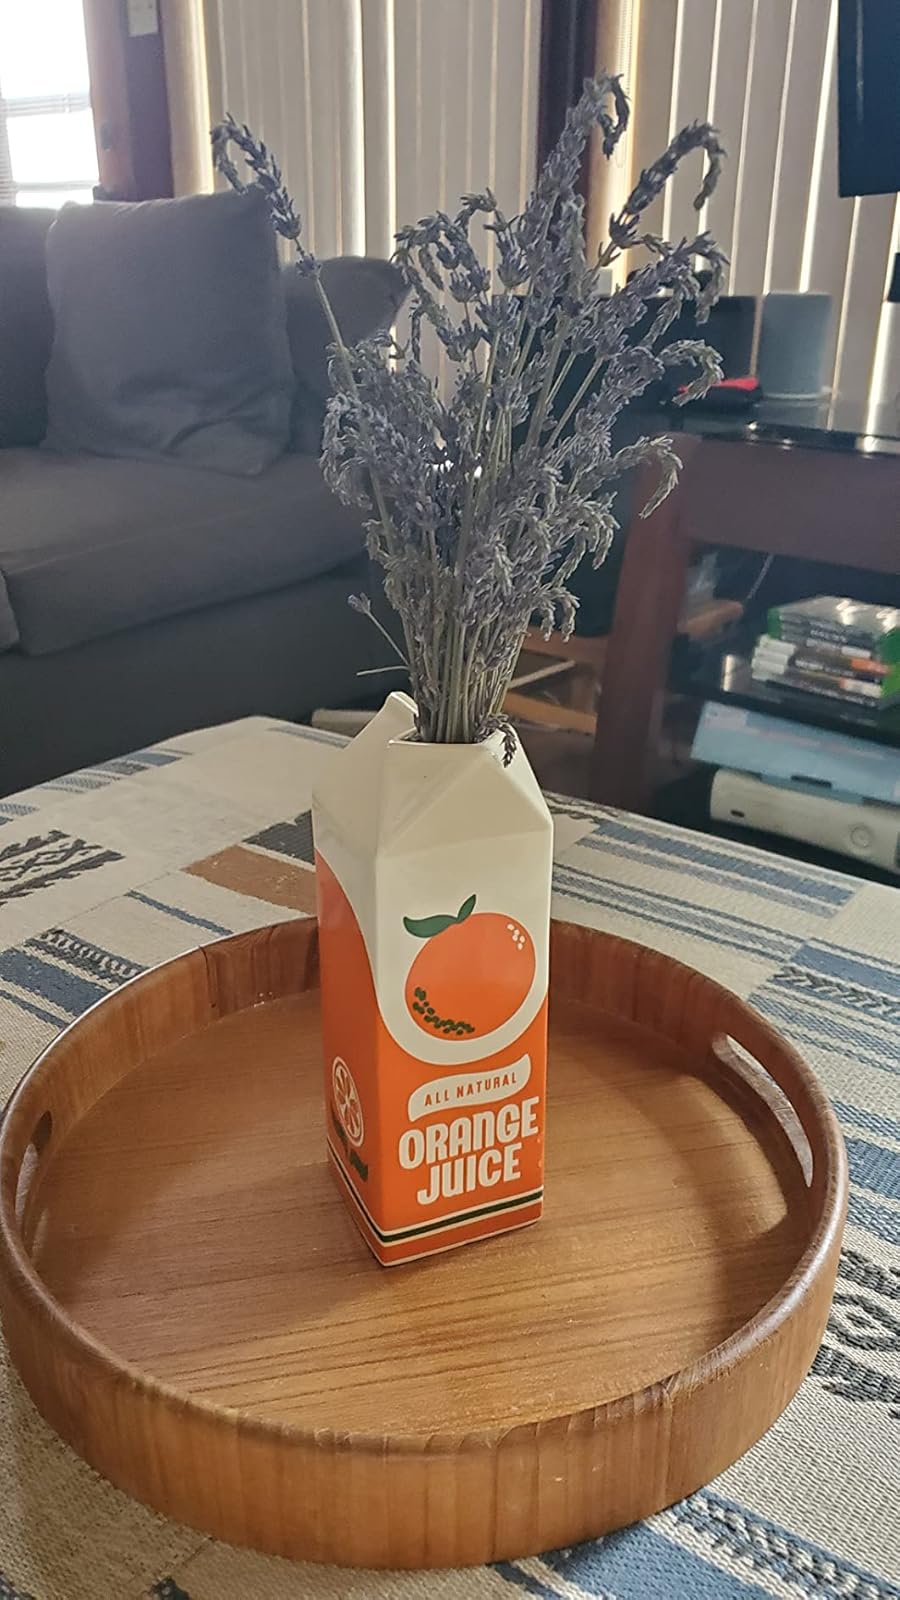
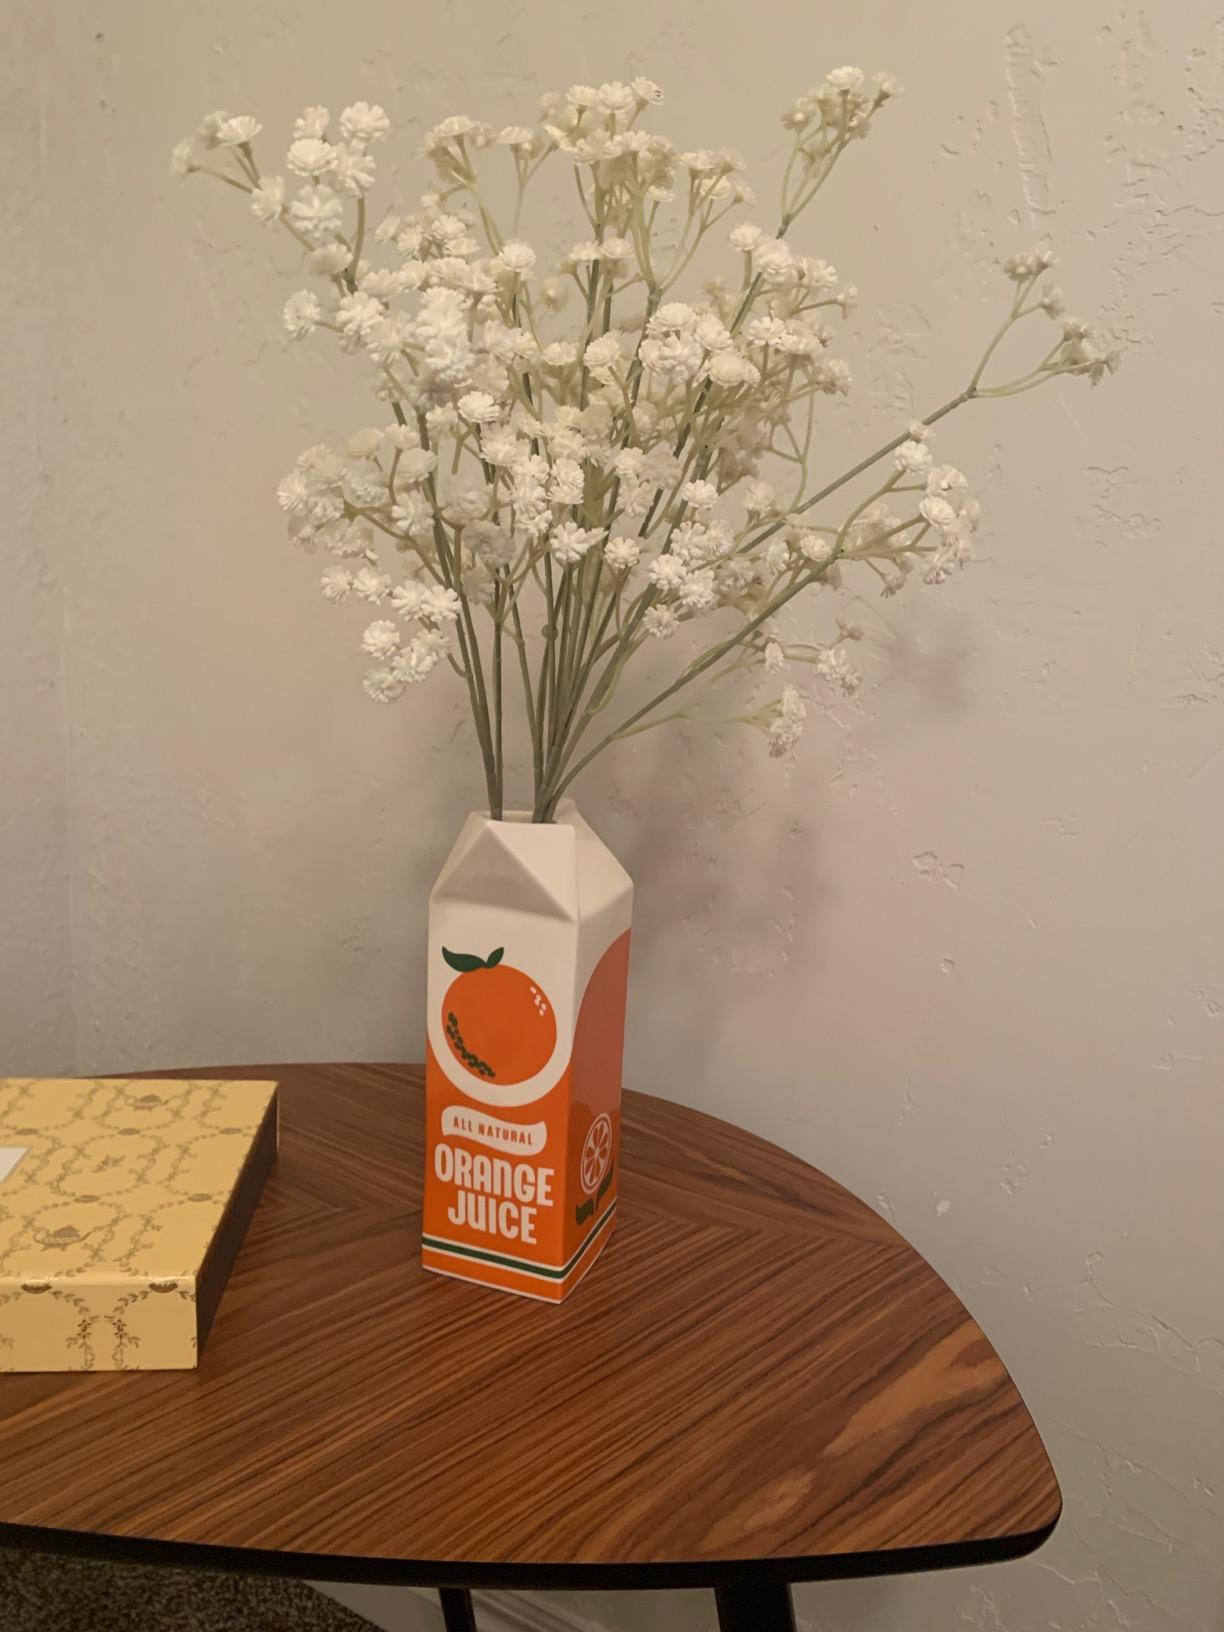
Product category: vase
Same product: yes